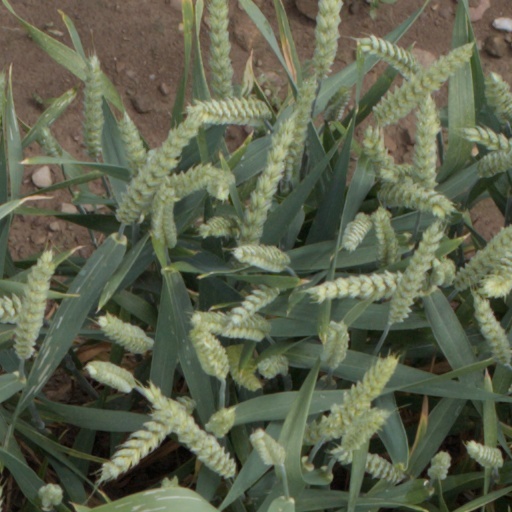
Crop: wheat